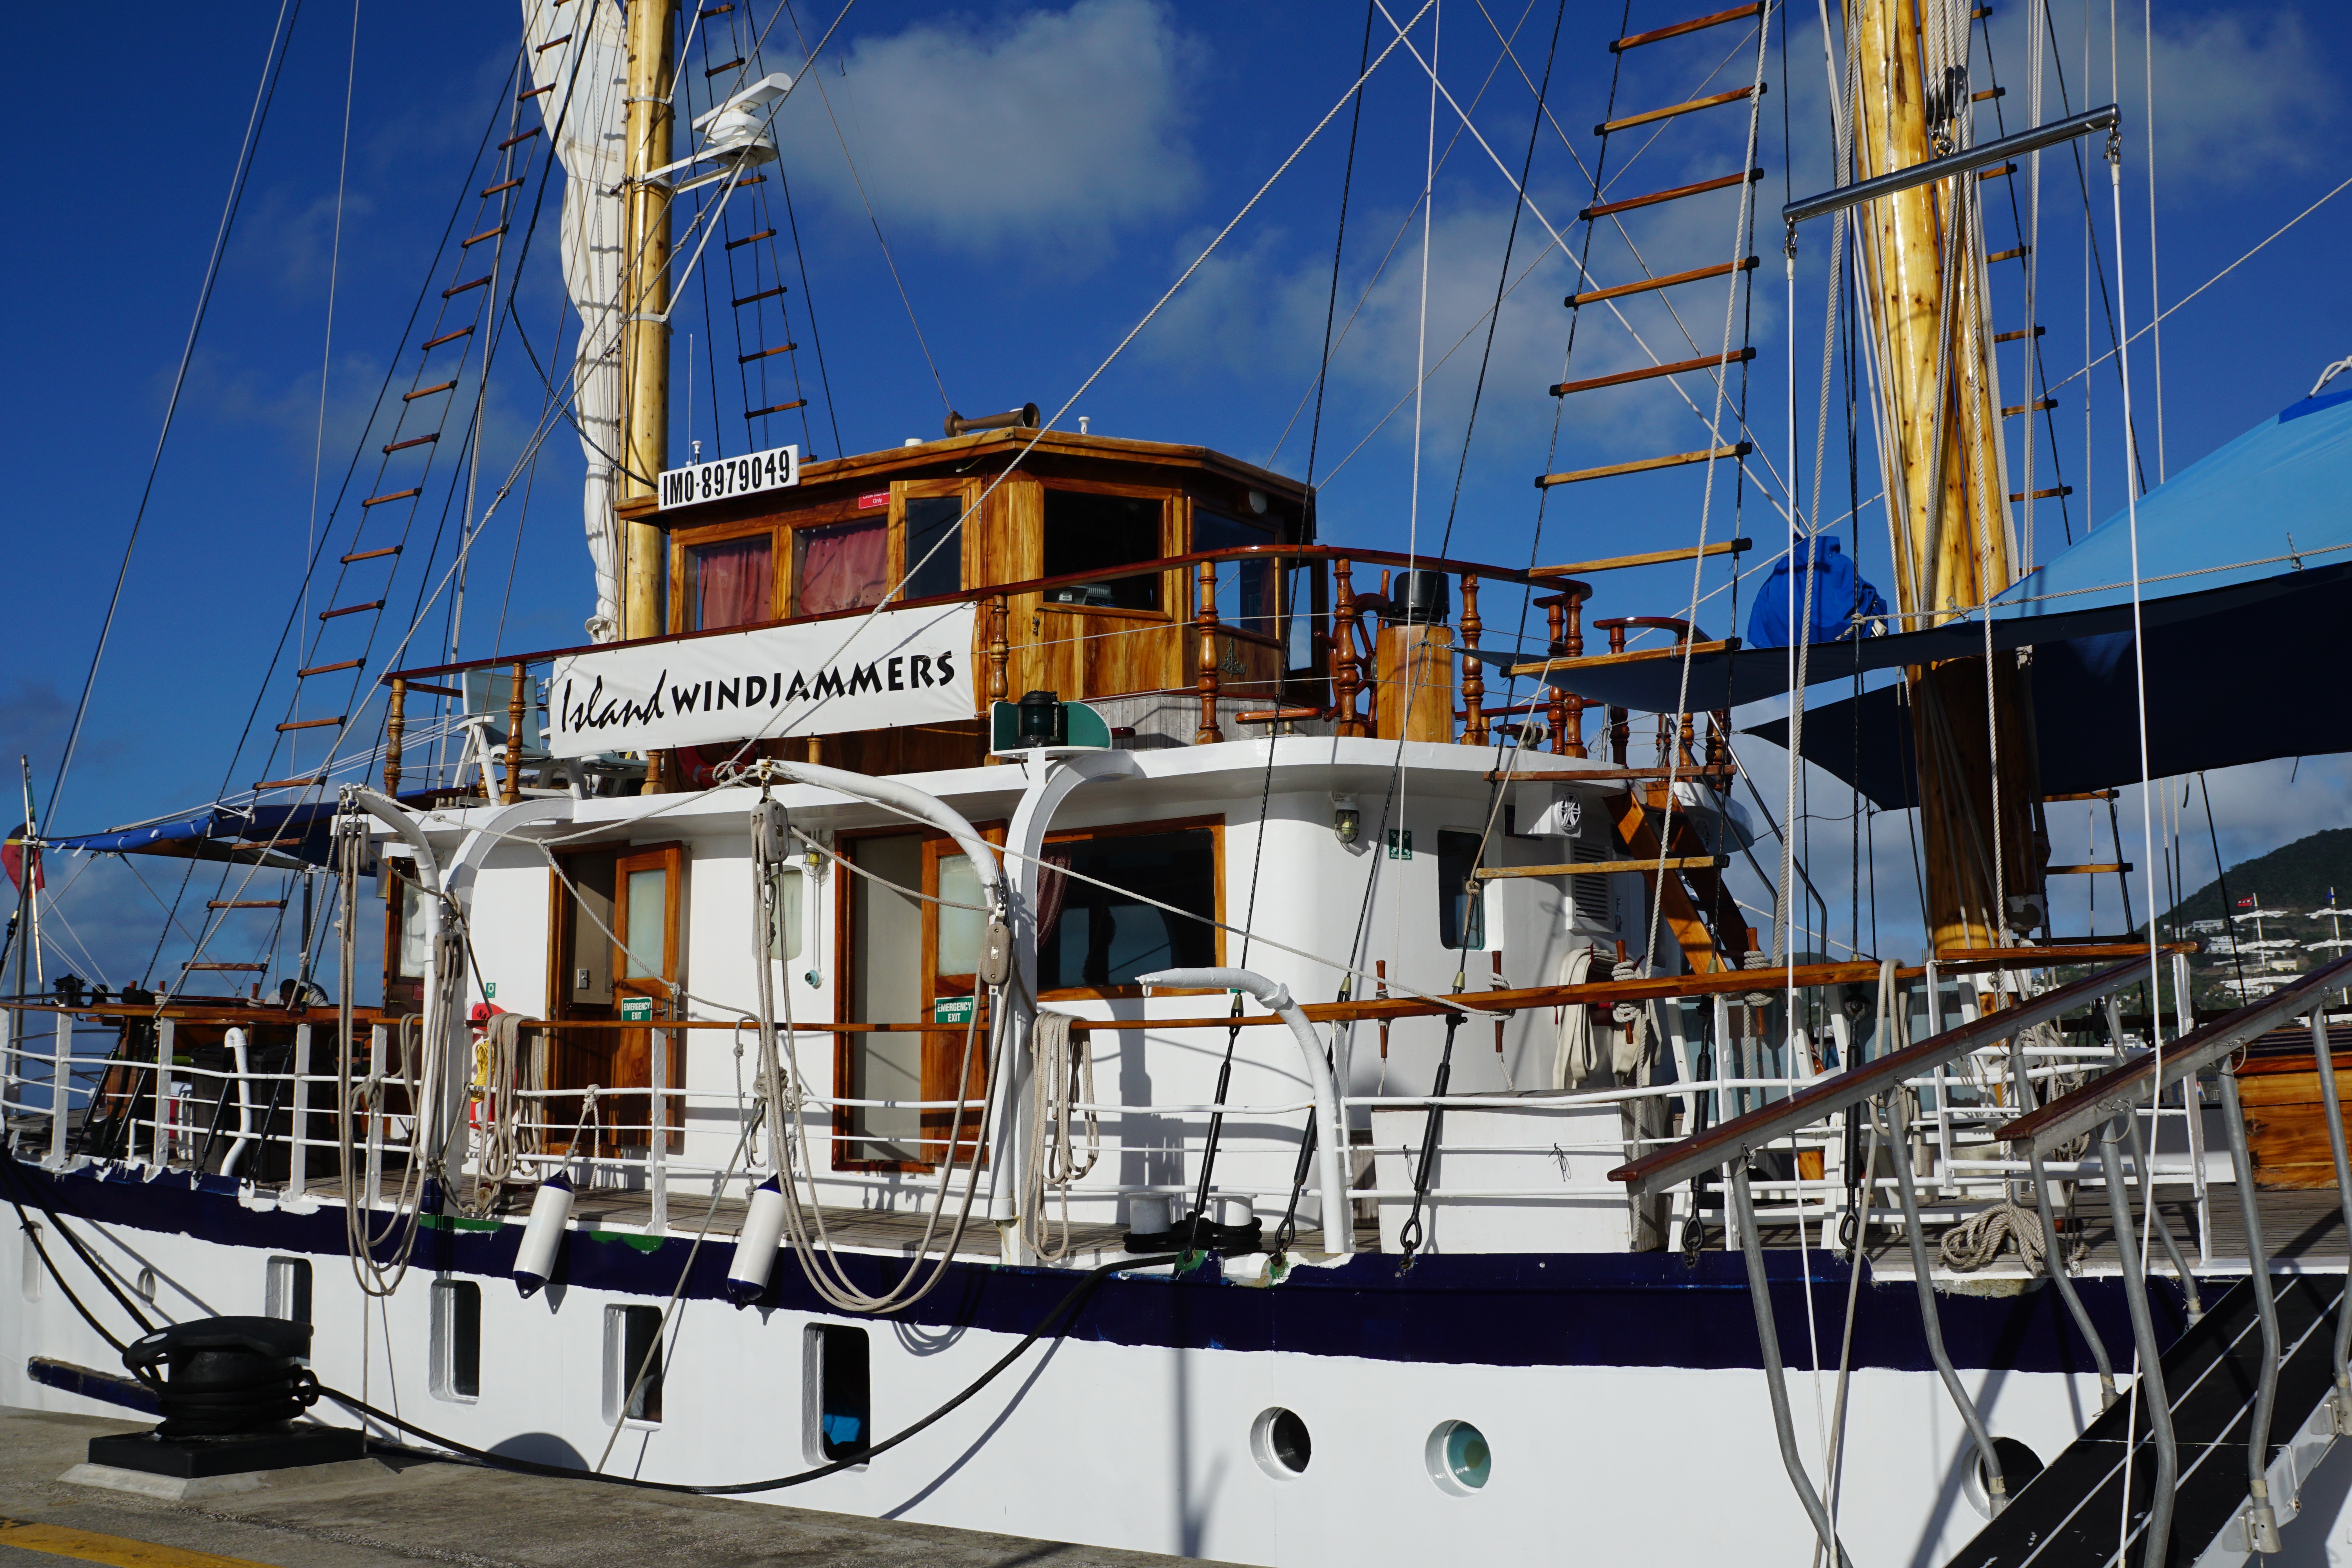
dock, boat, ship, boot, vehicle, mast, yacht, harbor, marina, port, sailboat, sail, caribbean, watercraft, sailing ship, fishing vessel, passenger ship, freight transport, st maarten